Caproni-Pensuti triplane

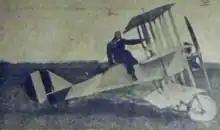
an alternate version of the Caproni-Pensuti triplane

The Pensuti had a simple rectangular cross-section fuselage, with the open cockpit at the wing trailing edge. A three cylinder, inverted Y configuration Anzani air-cooled engine of in the nose drove a two-blade propeller. The triplane had a fixed undercarriage of wide track, with a single wheel at each end of a single axle with its extremities attached to extensions of the outer interplane struts. Its cruciform tail had horizontal surfaces mounted on the top of the fuselage; the vertical surface was trapezoidal and extended equally above and below the fuselage. A small tailskid was carried on its lower tip.